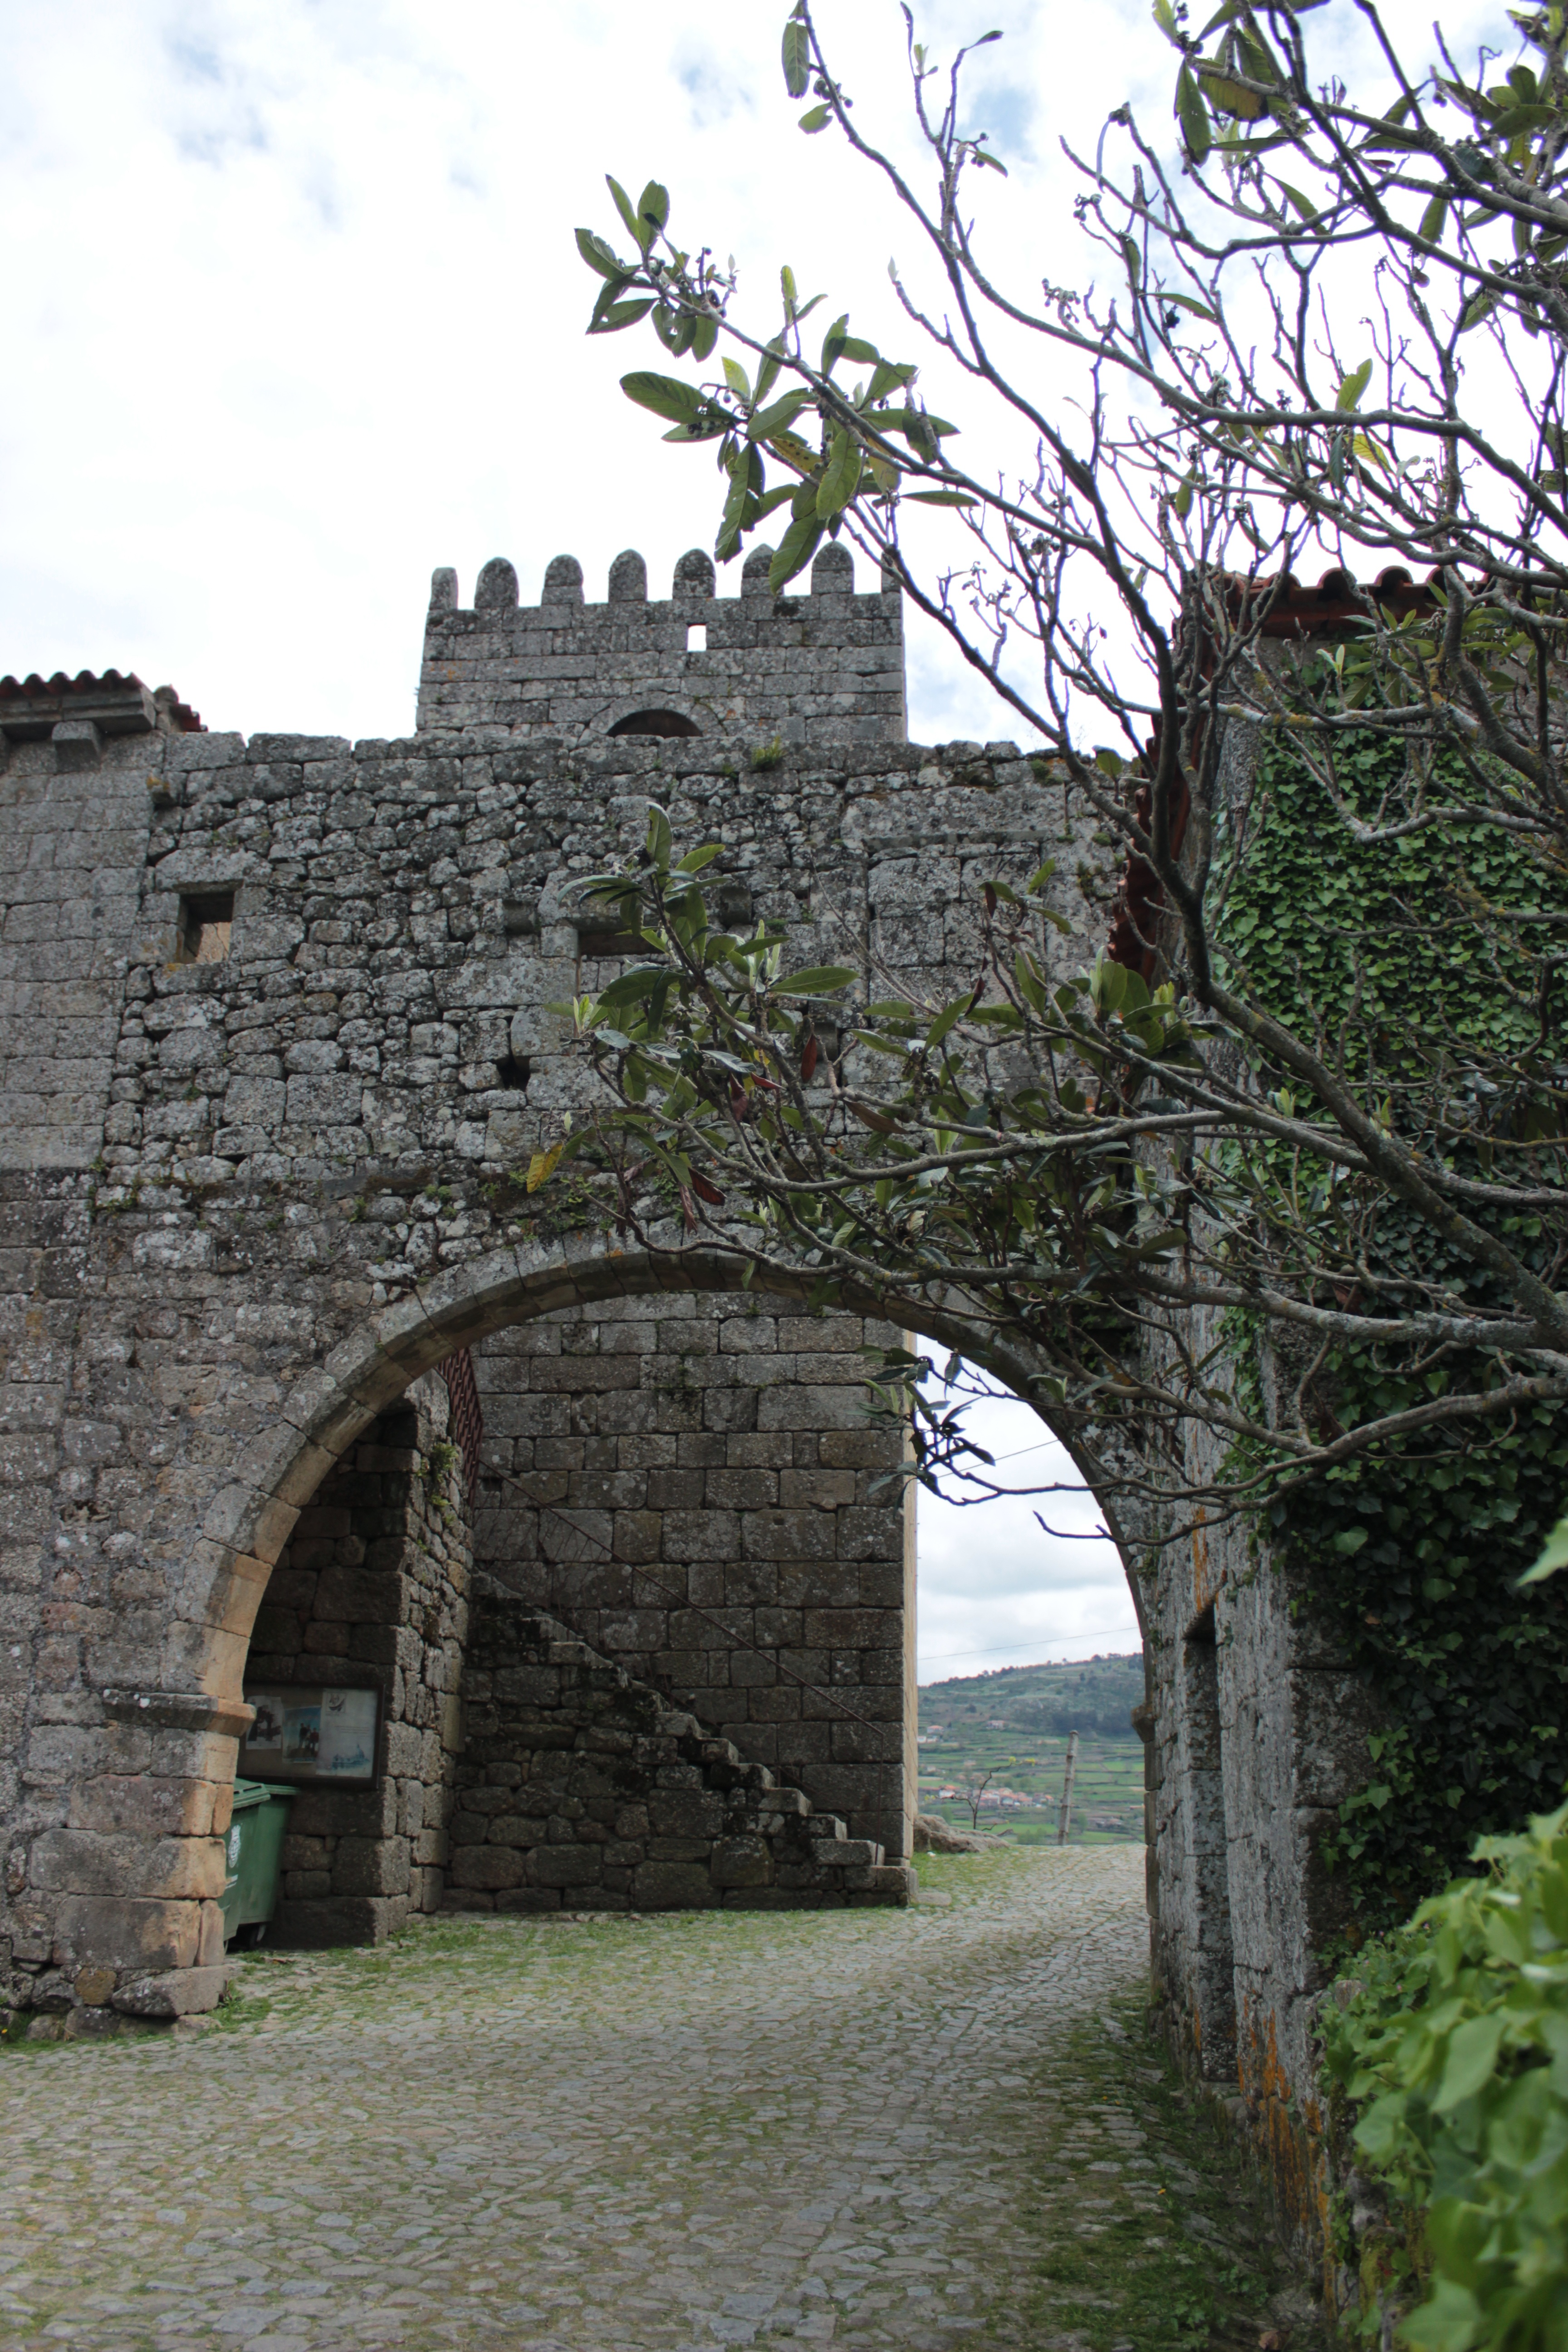
architecture, bridge, building, chateau, village, arch, castle, chapel, waterway, ruins, monastery, abbey, estate, convent, battlements